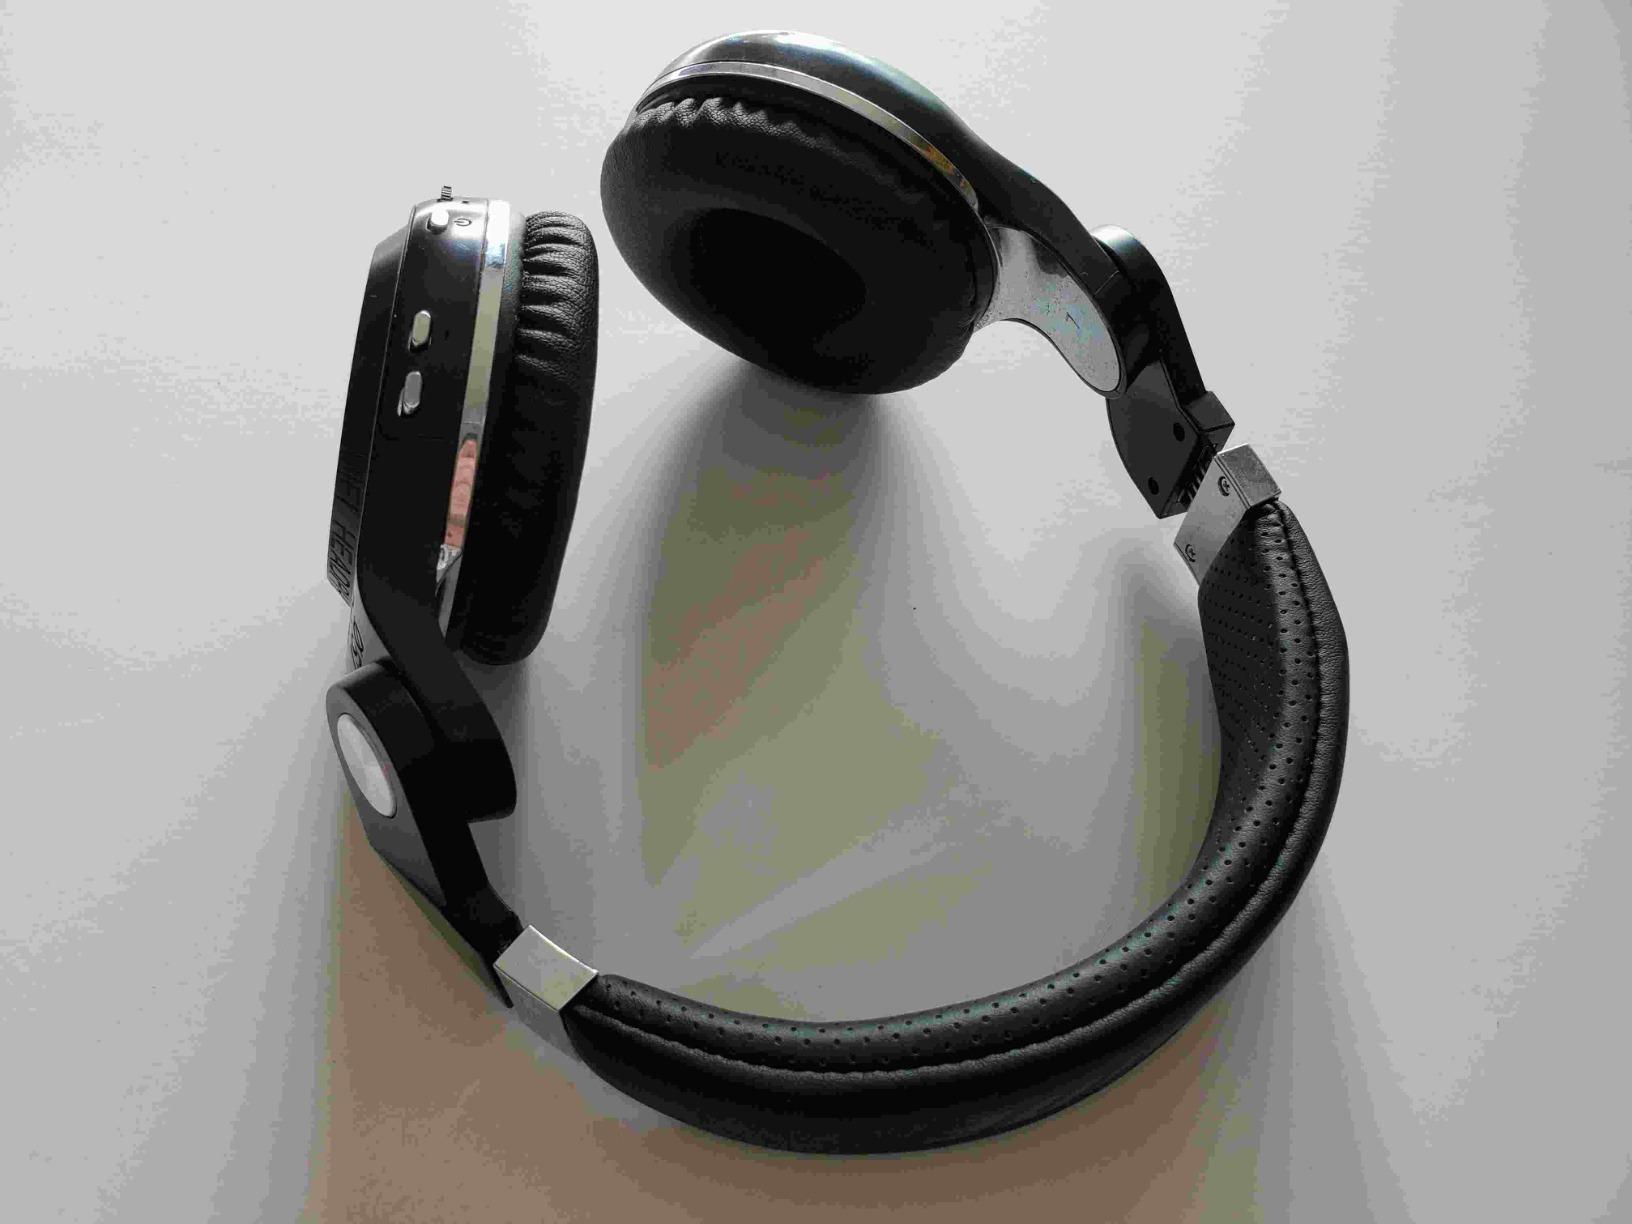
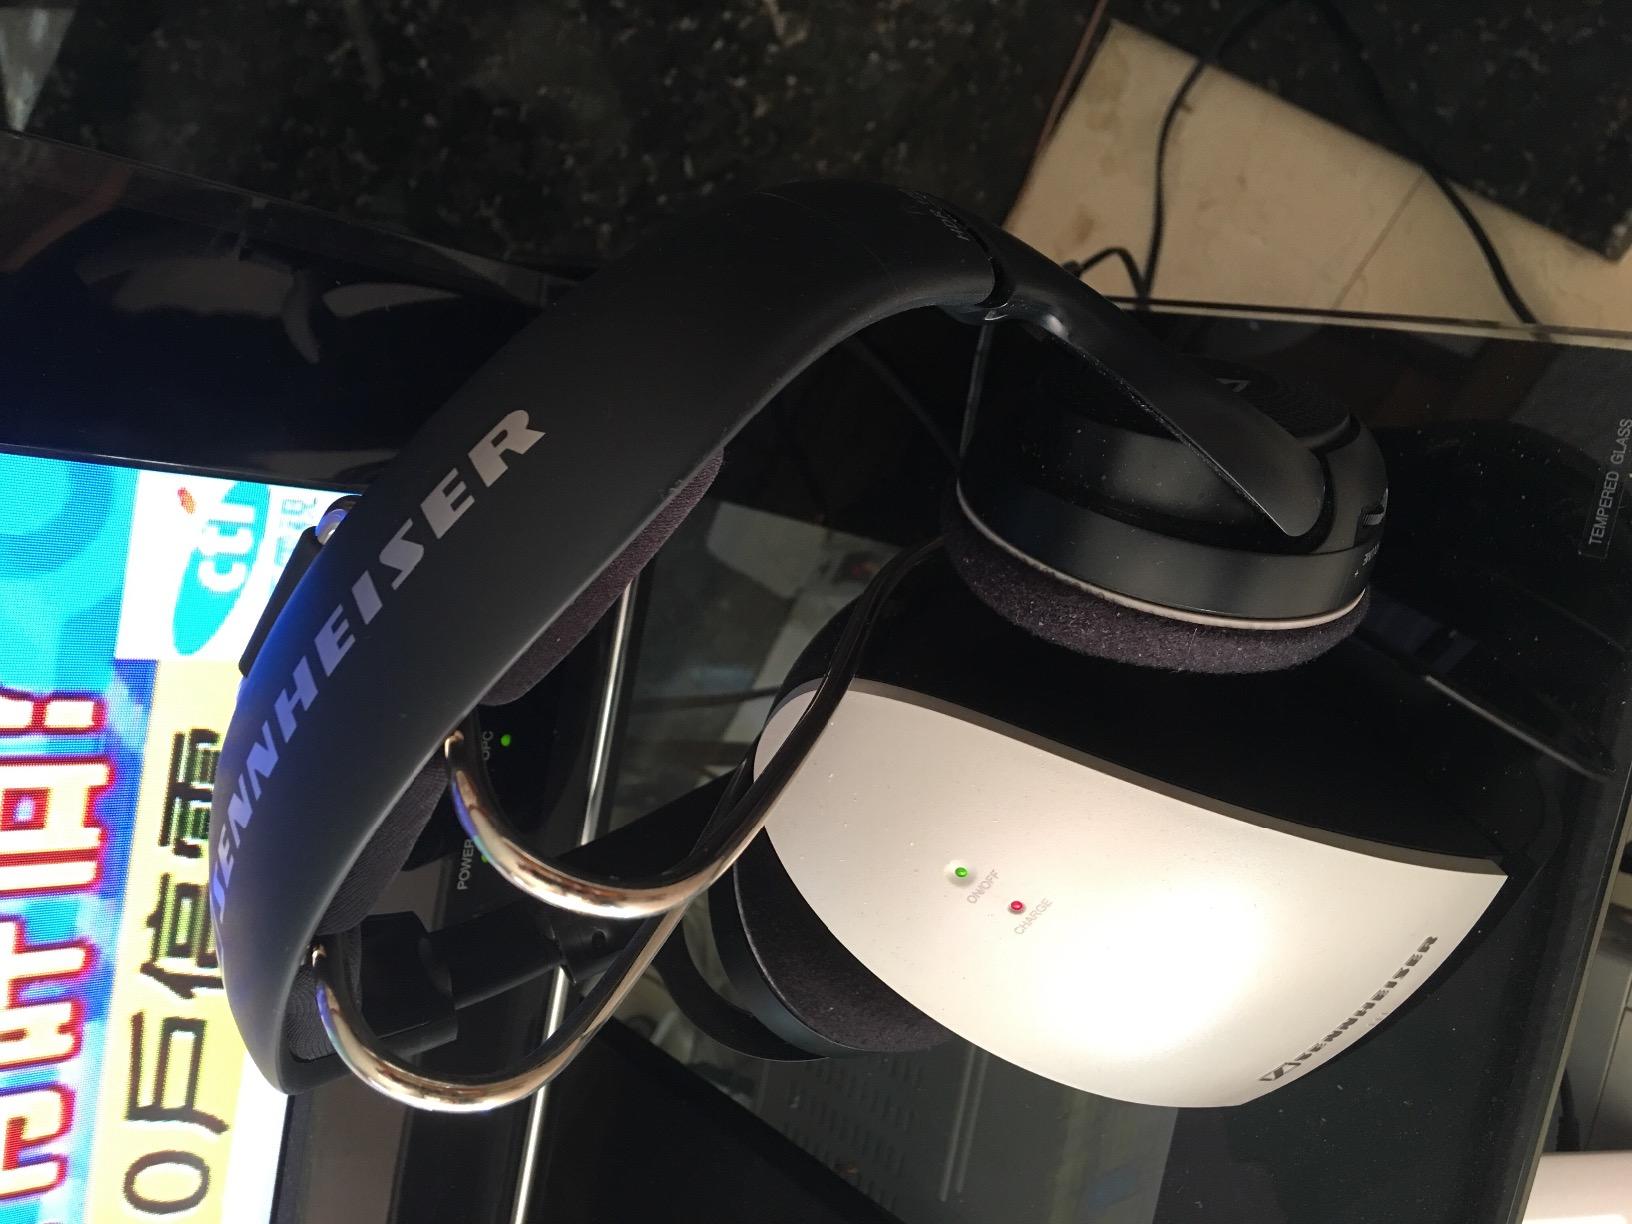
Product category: headphones
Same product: no